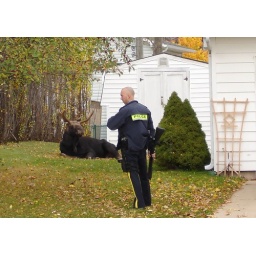
Resting for one last run , this Moose damage trucks , cars , baby barns , fences. Windshield in RCMP police car